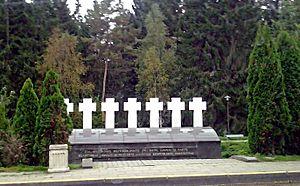
Plusieurs assauts de l'unité spéciale des forces de la police soviétique OMON contre les postes frontaliers lituaniens ont été menés en 1991, après l'indépendance de la Lituanie de l'Union soviétique le 11 mars 1990.